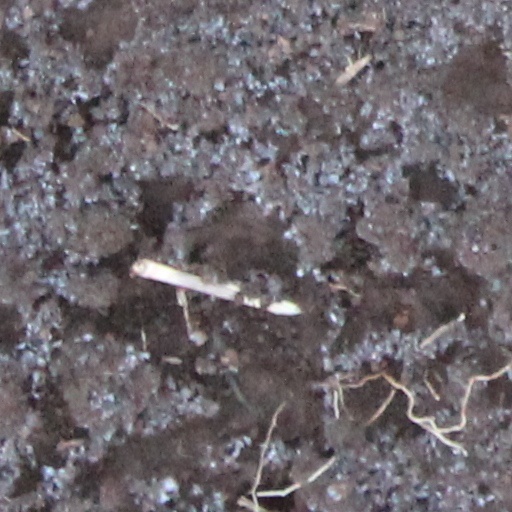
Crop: wheat